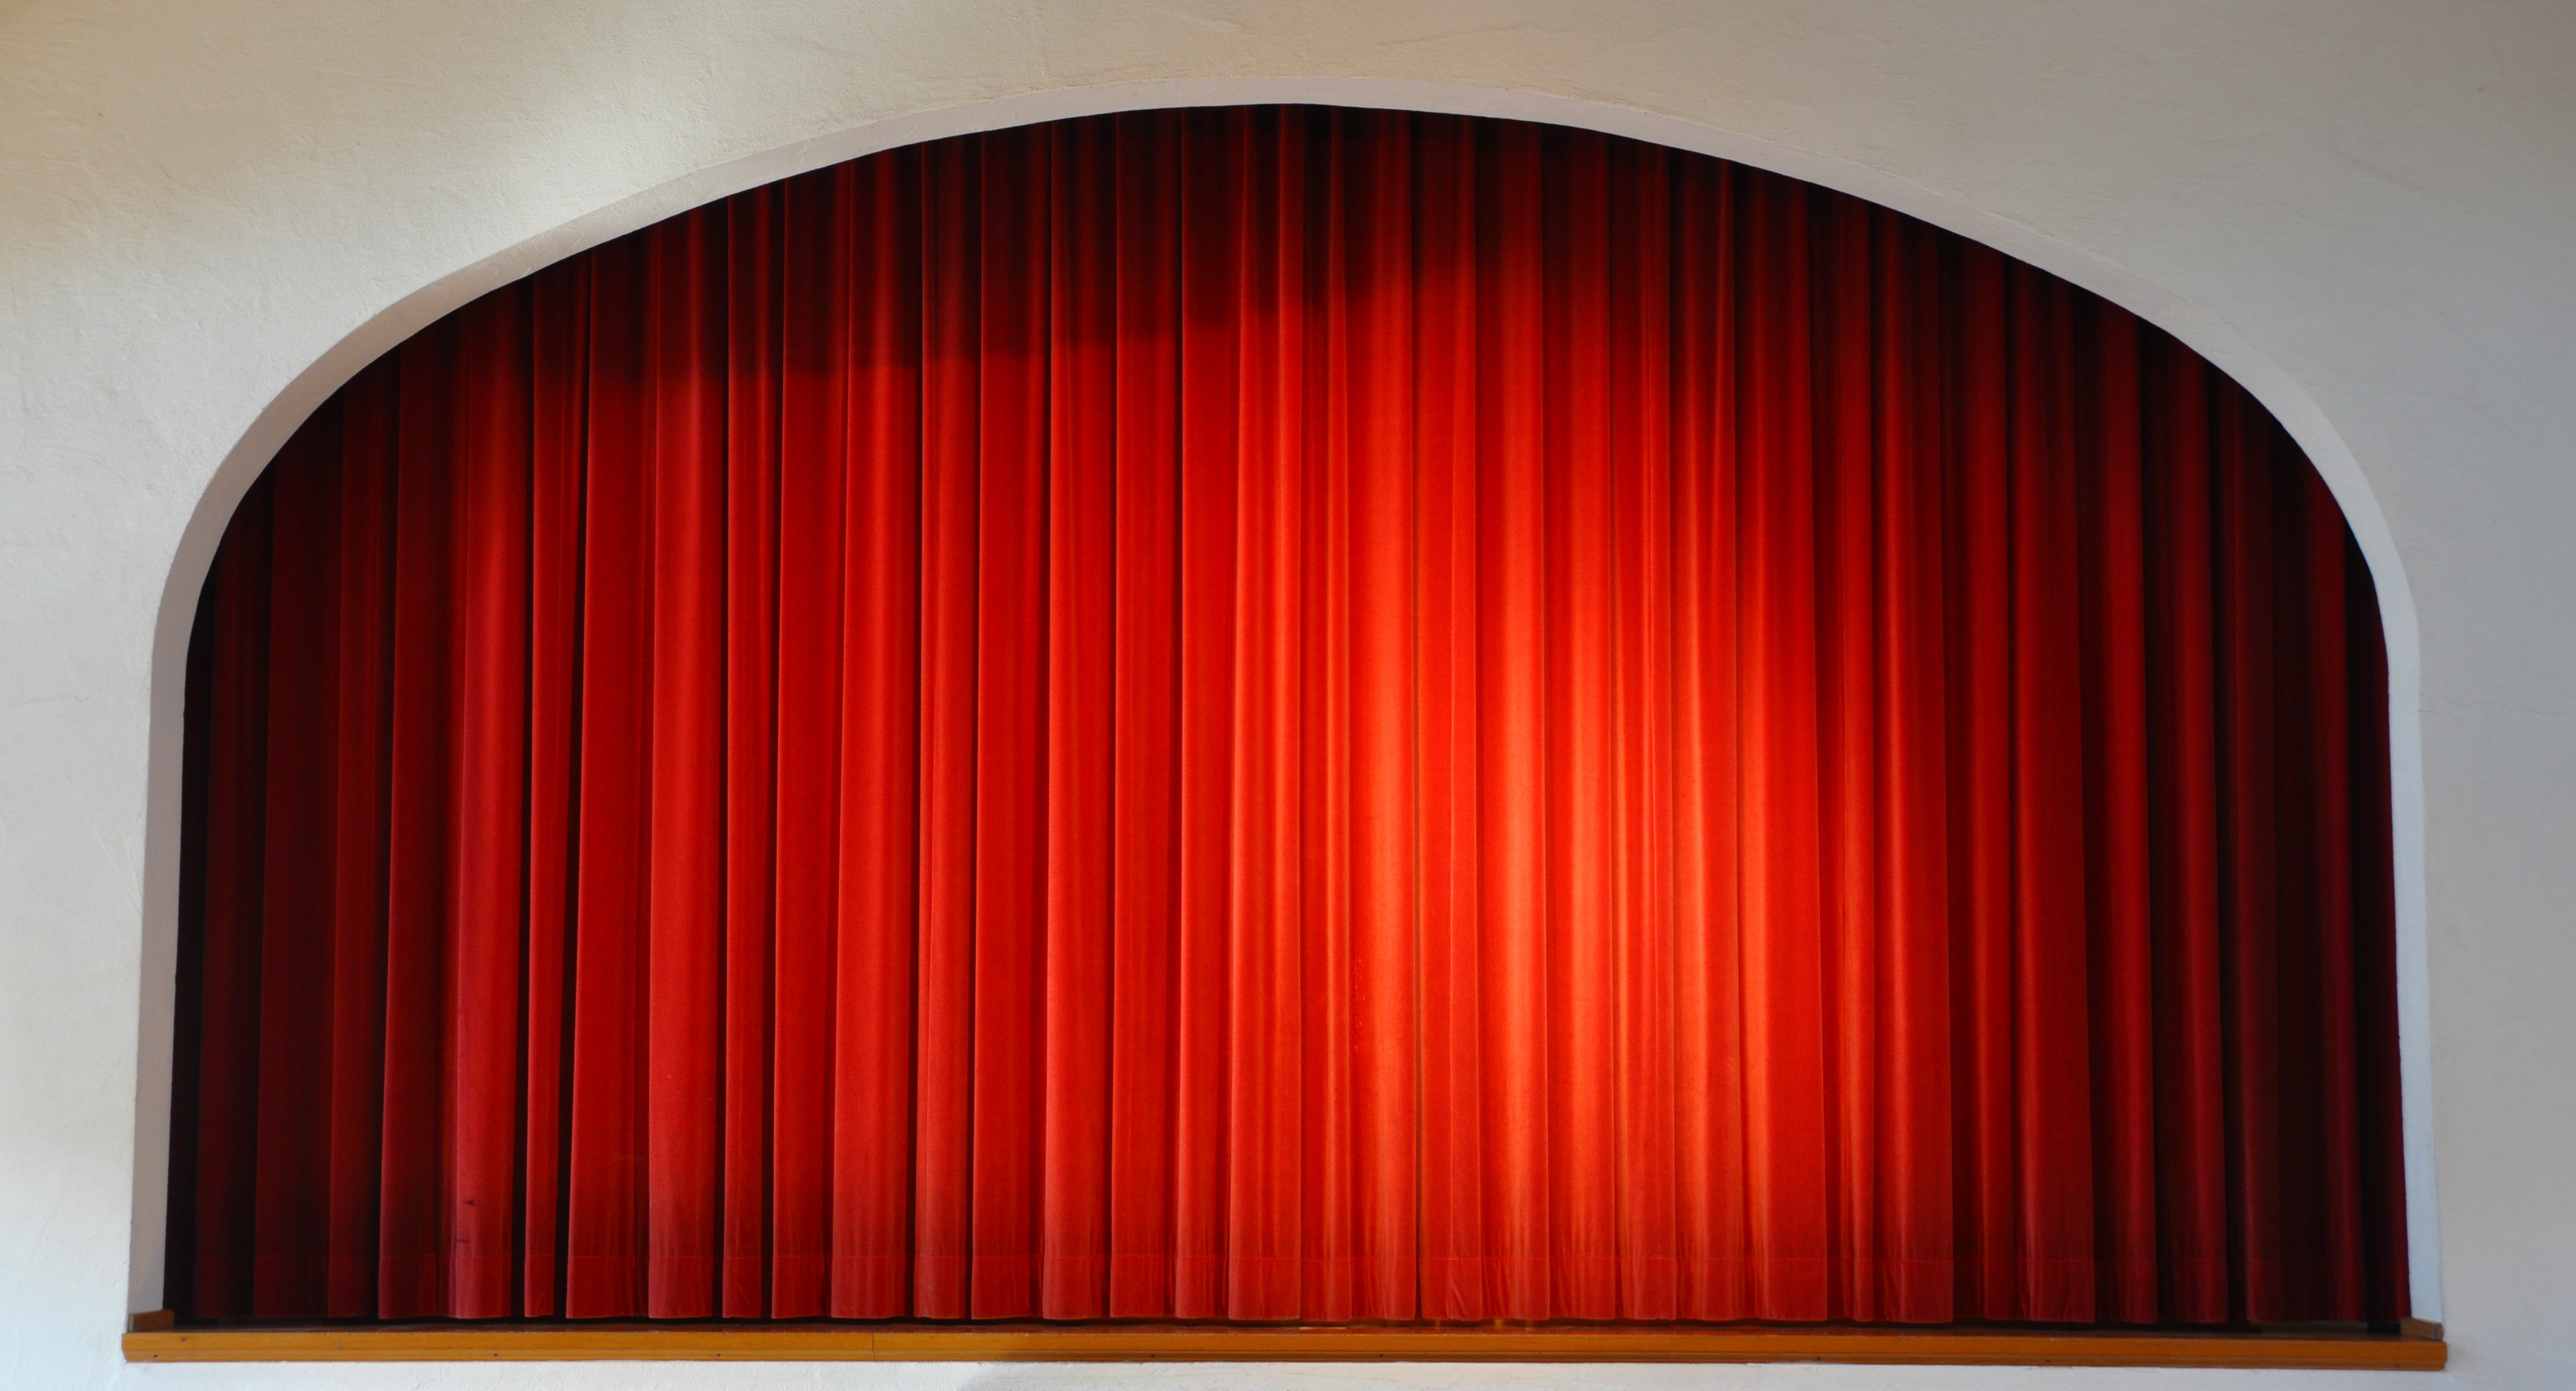
architecture, wood, window, wall, arch, line, red, color, curtain, facade, material, interior design, stage, design, window blind, theater, shape, window covering, window treatment